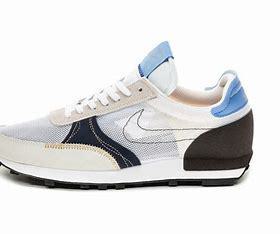
Brand: Nike
Model: Dbreak Type